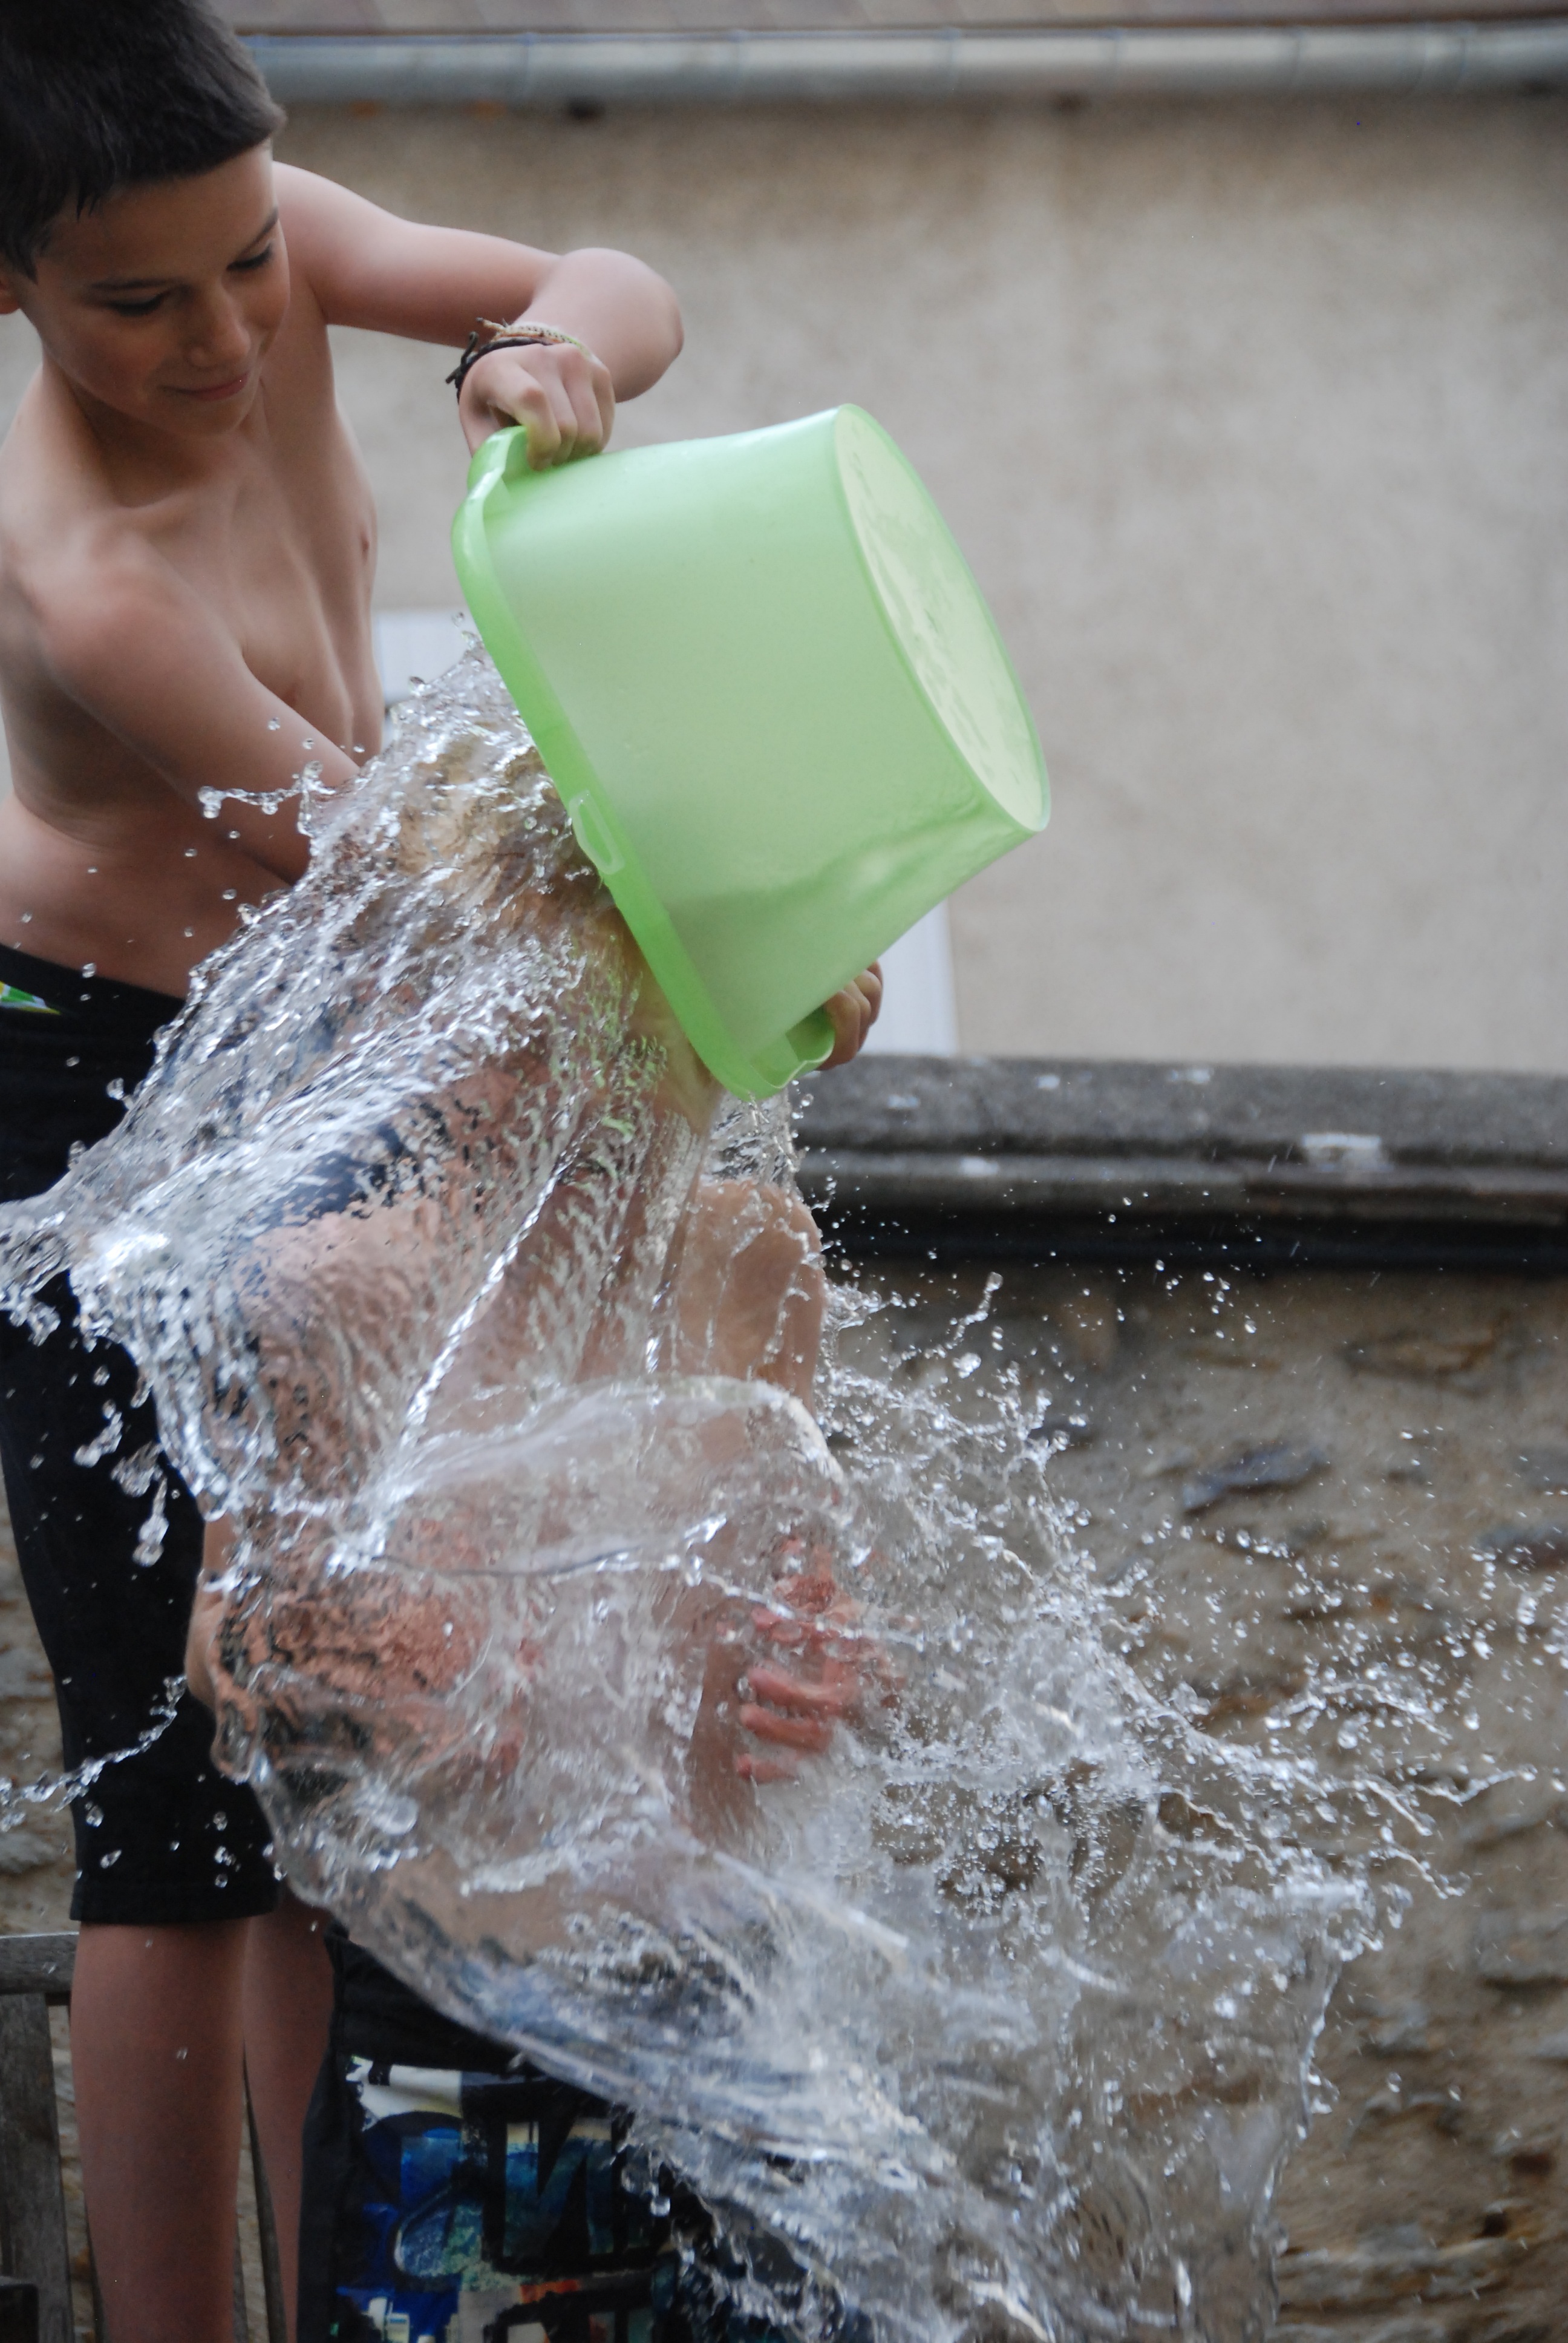
water, game, wet, spring, washing, child, fashion, clothing, bucket, freshness, dress, ice bucket, surprise, frozen water, costs, heatwave